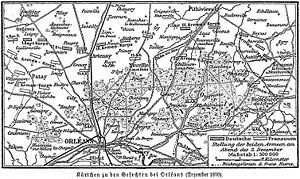
Den fransk-preussiske krig / Den republikanske regering fortsætter kampen
Kampene rundt om Orléans i december 1870.
Den fransk-preussiske krig blev udkæmpet mellem Frankrig og Det nordtyske forbund under Kongeriget Preussens ledelse samt de sydtyske lande Baden, Kongeriget Bayern og Württemberg mellem 19. juli 1870 og 10. maj 1871.